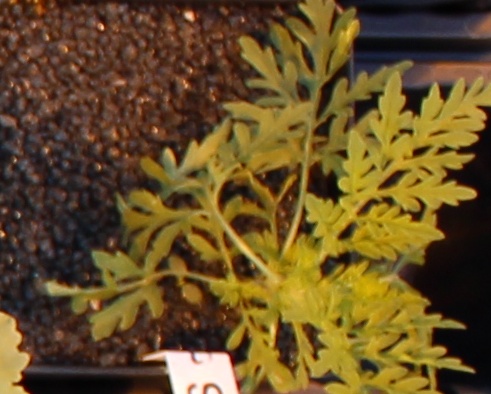
Label: Ragweed